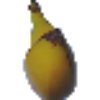
Label: Banana 1